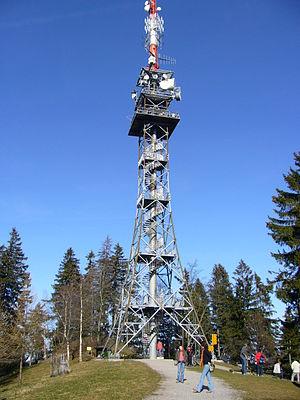
La tour de Bachtel est une tour en acier située au sommet du Bachtel, près de Hinwil en Suisse.